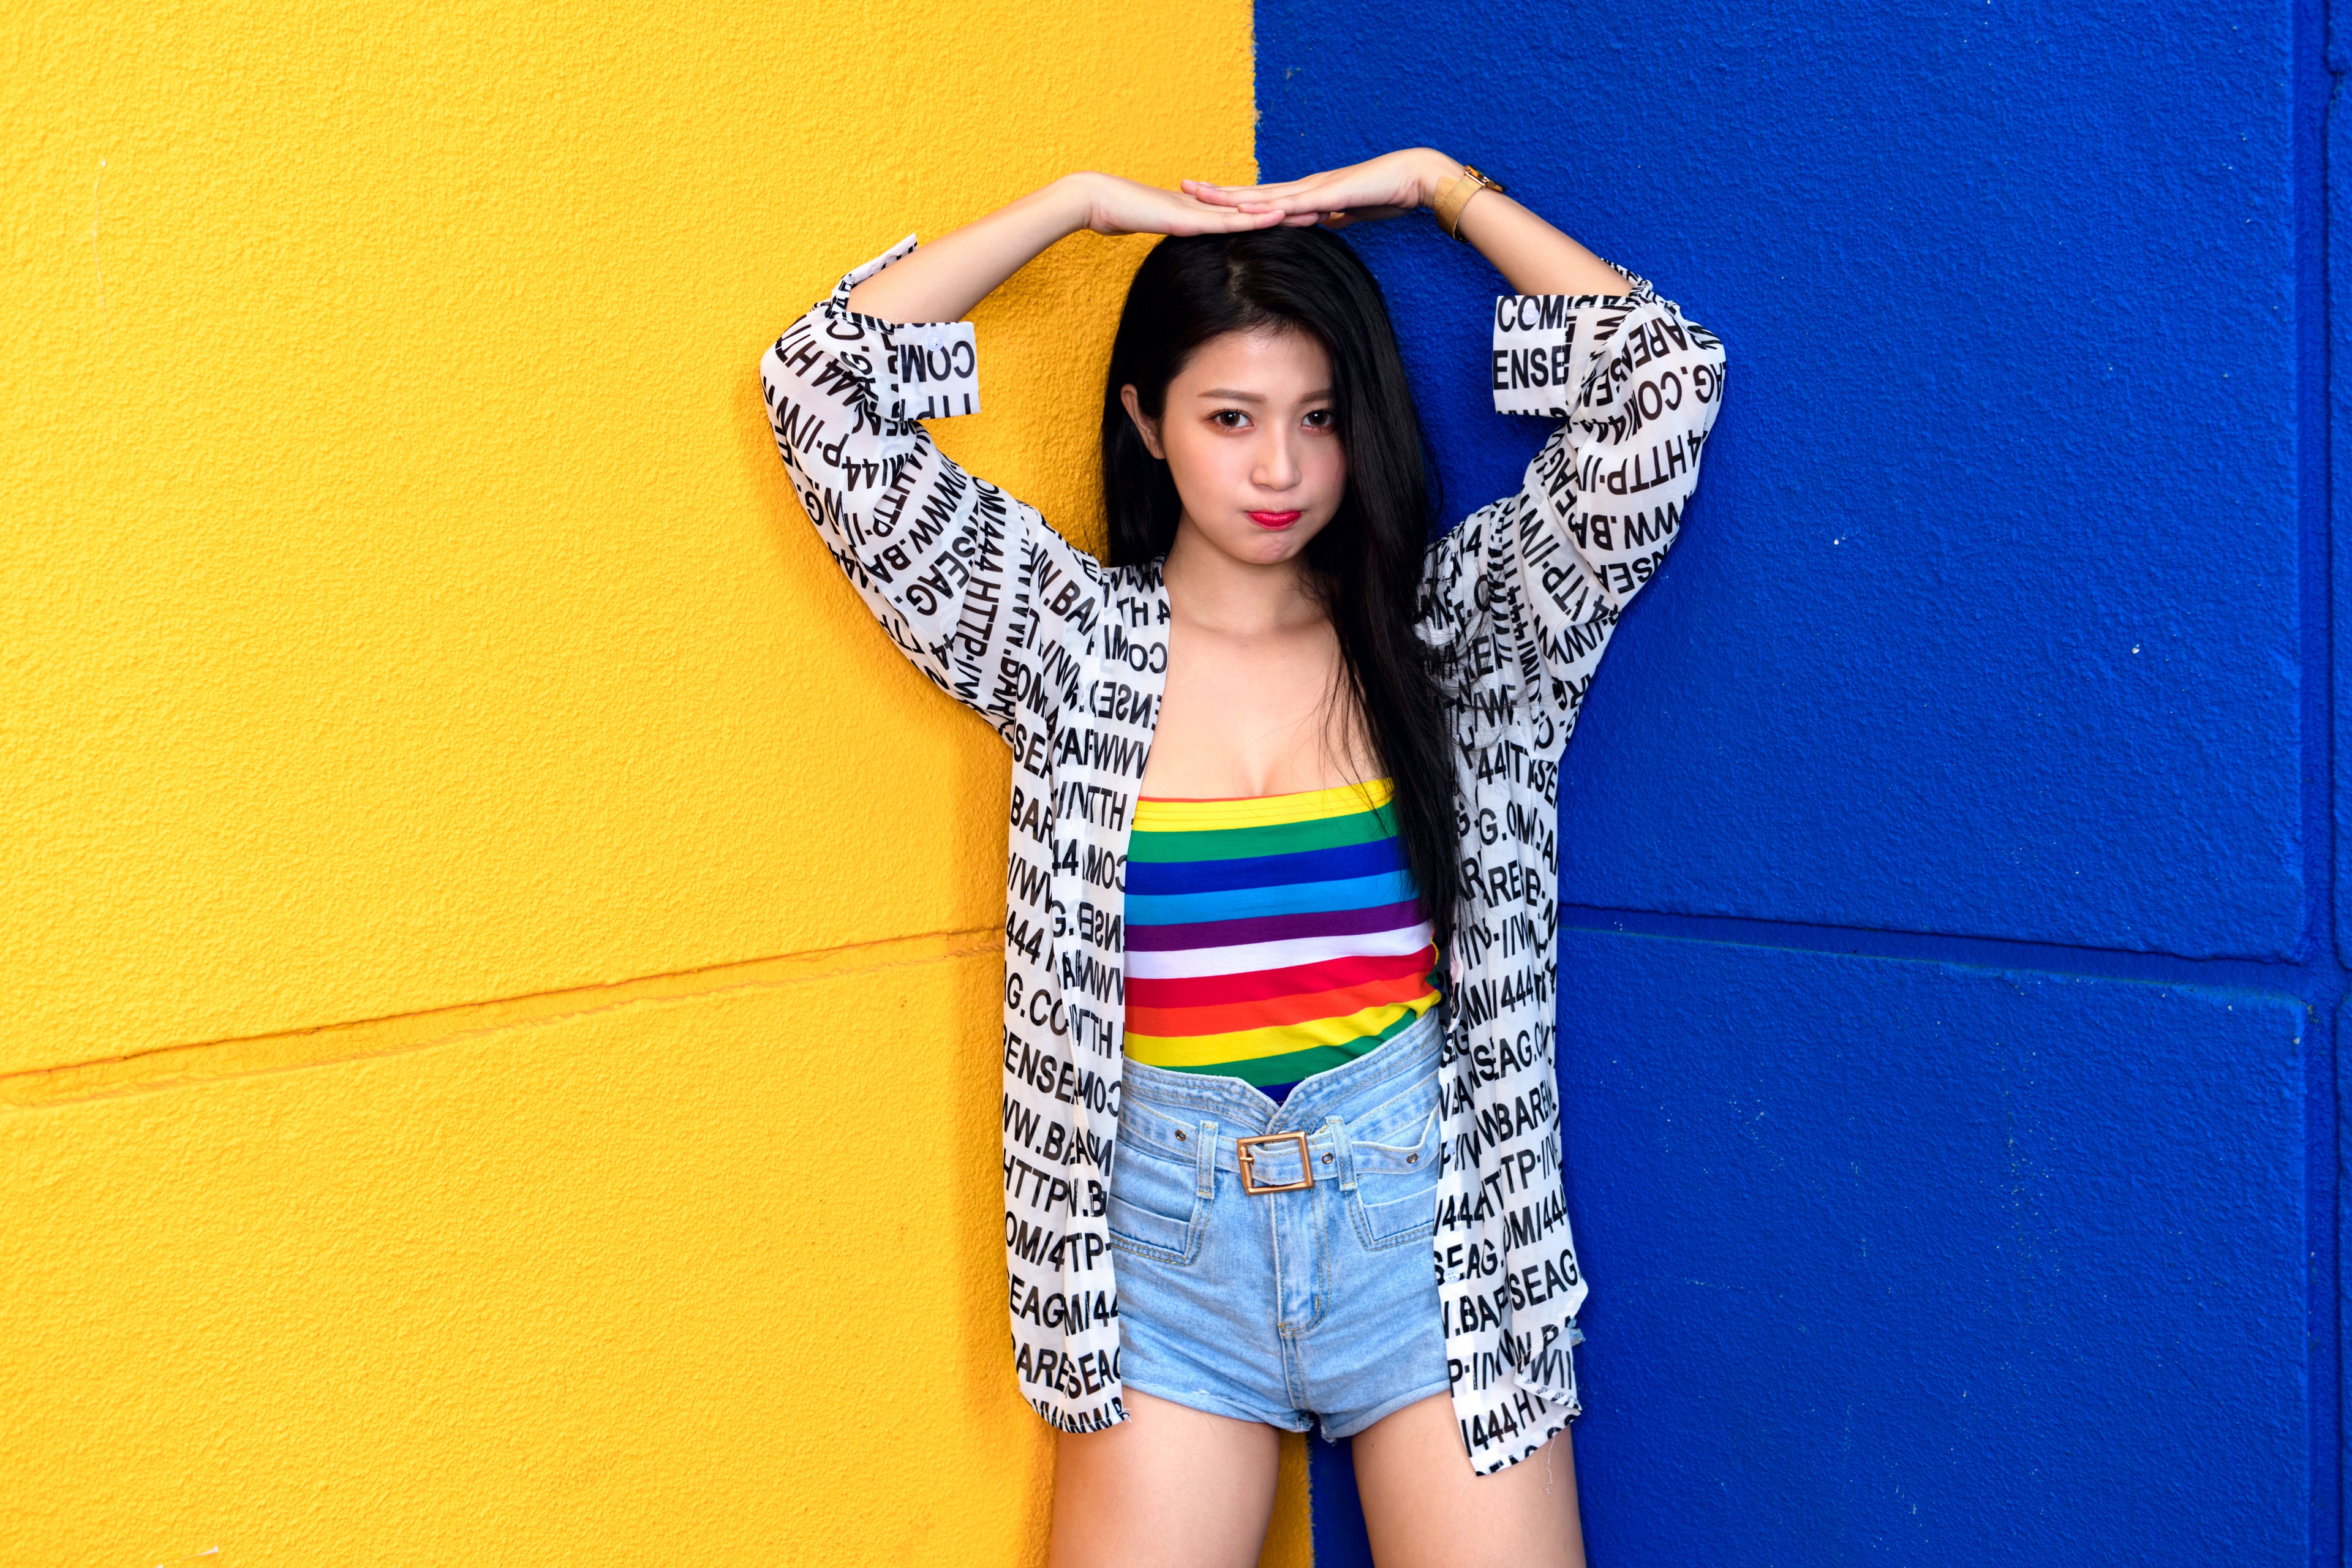
girl, girls, woman, model, person, photo, wallpaper, clothing, face, hair, hand, outerwear, shoulder, neck, human body, flash photography, sleeve, waist, street fashion, t shirt, happy, gesture, elbow, thigh, knee, finger, fashion design, shorts, fashion model, People in nature, electric blue, long hair, wrist, pattern, human leg, fun, sportswear, brown hair, magenta, entertainment, denim, grass, leisure, symmetry, sitting, performing arts, top, portrait photography, photo shoot, abdomen, child model